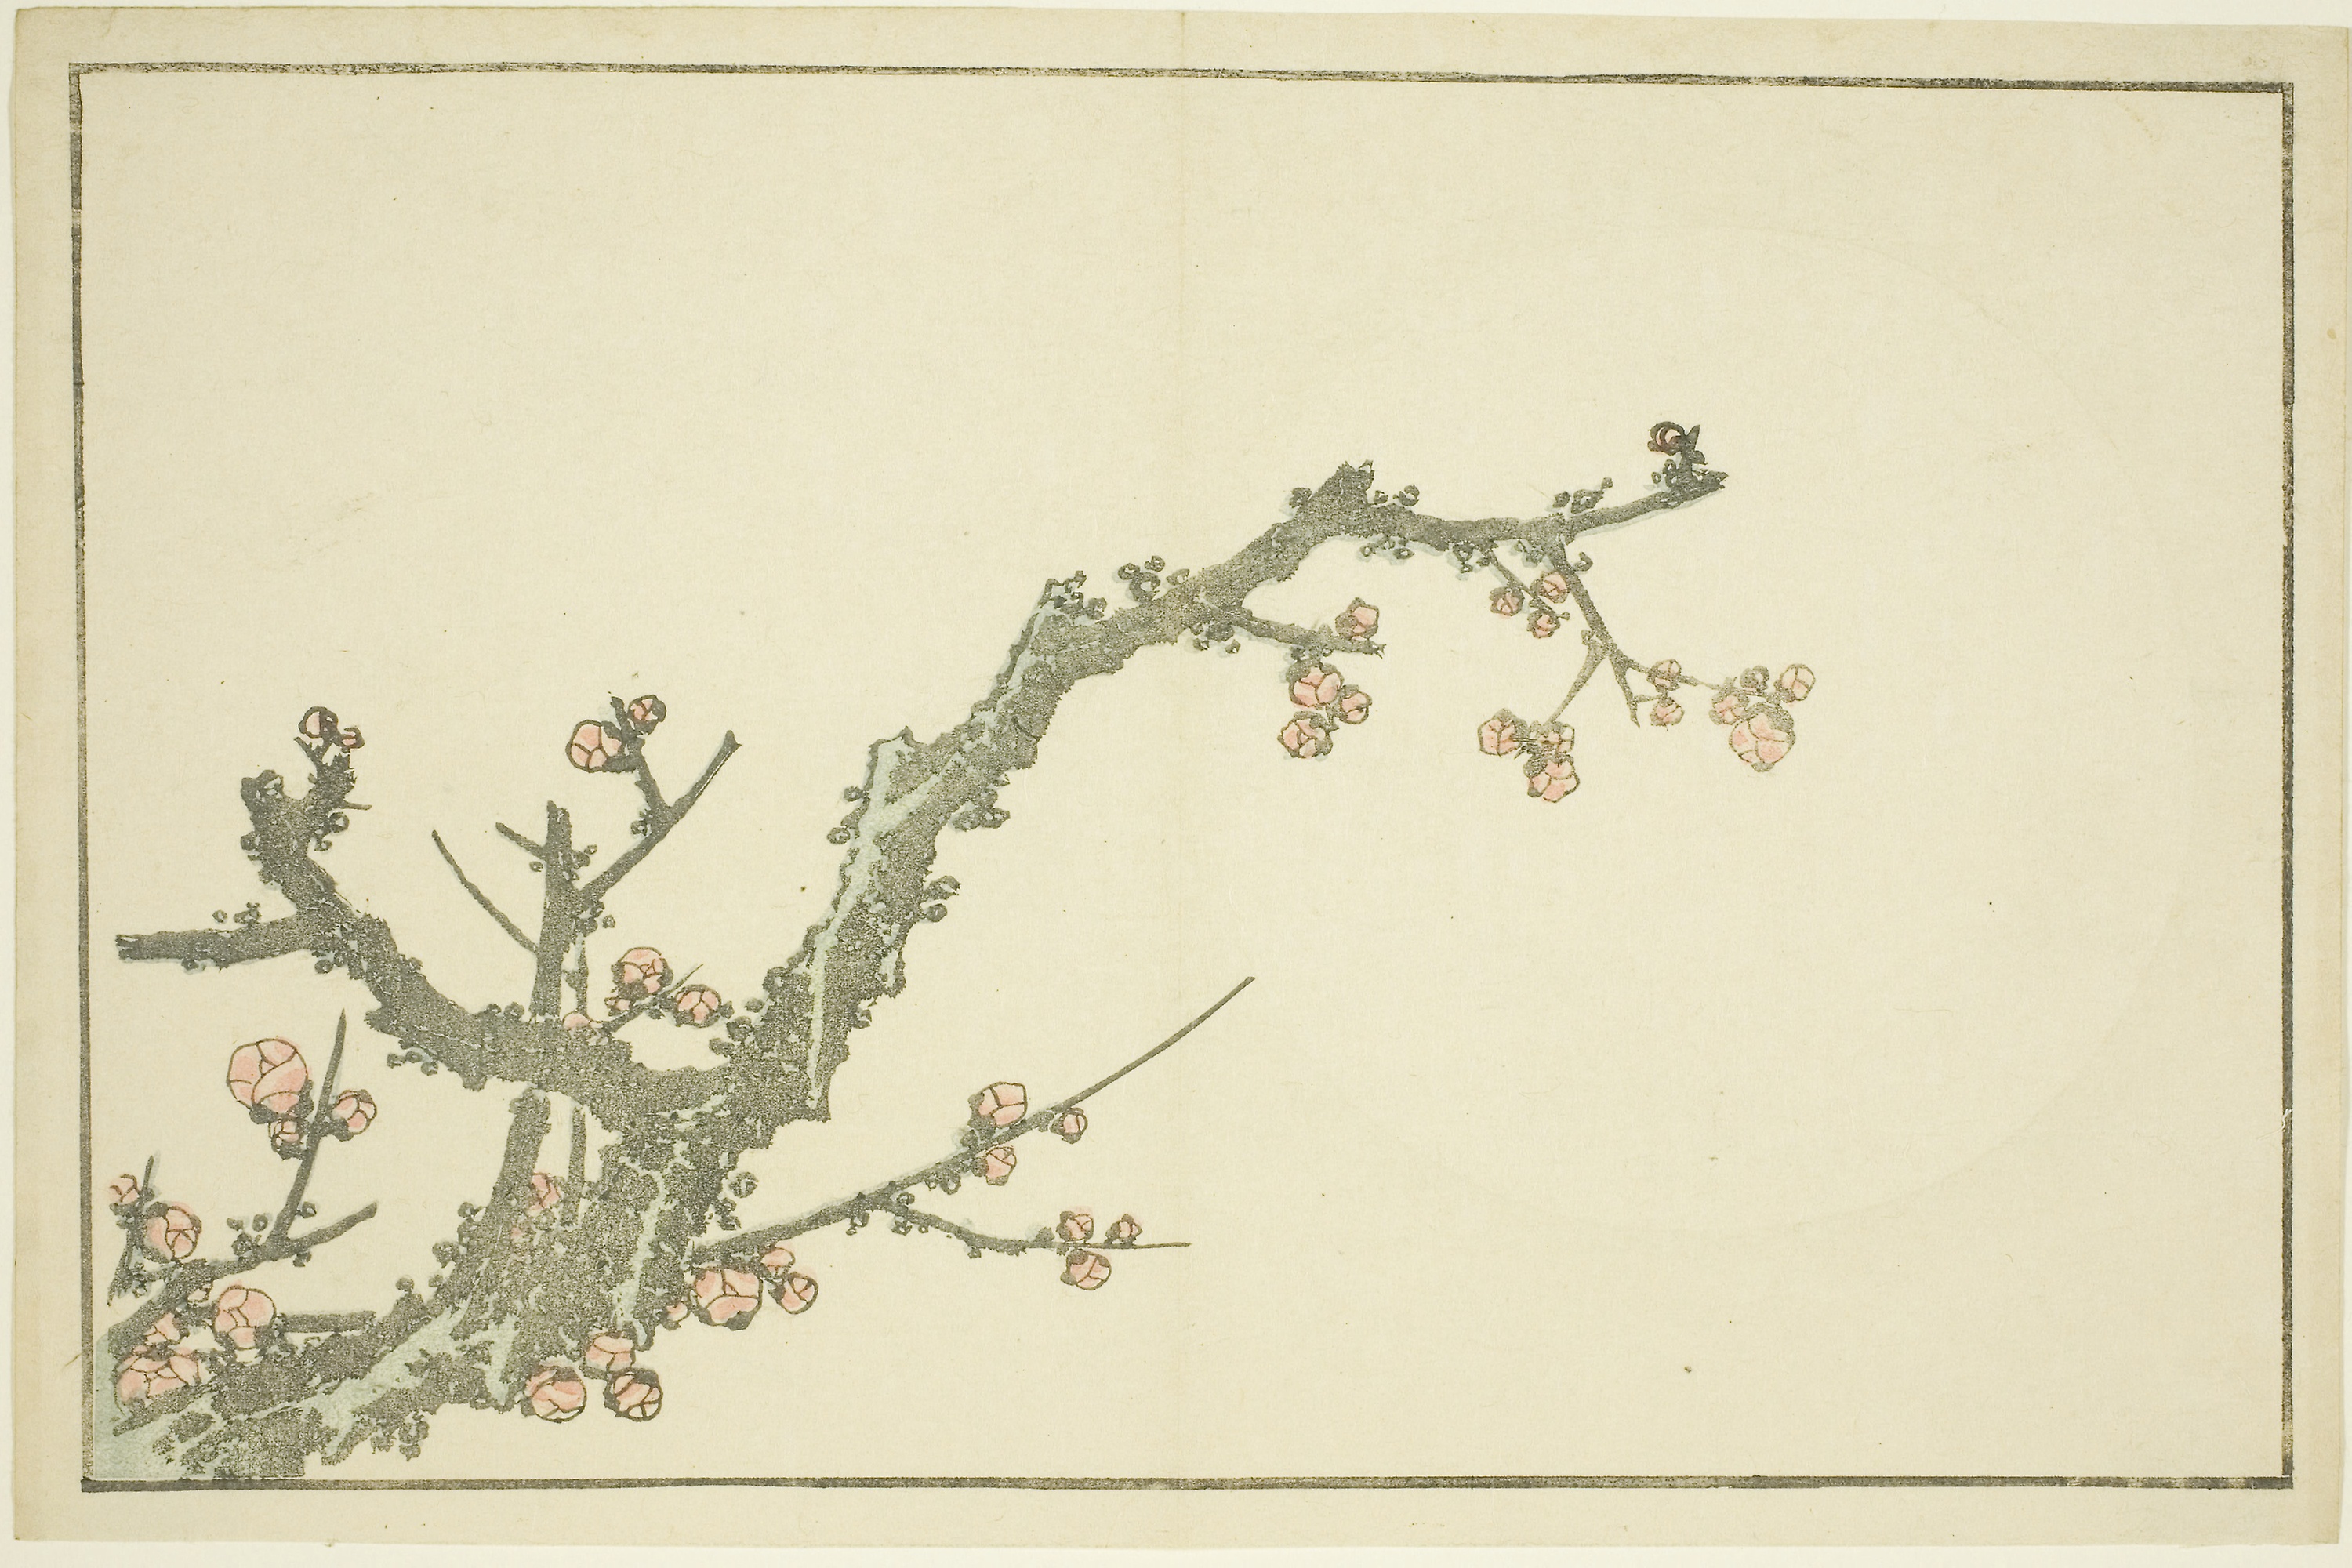
flower, fauna, flora, branch, twig, plant, art, tree, artwork, picture frame